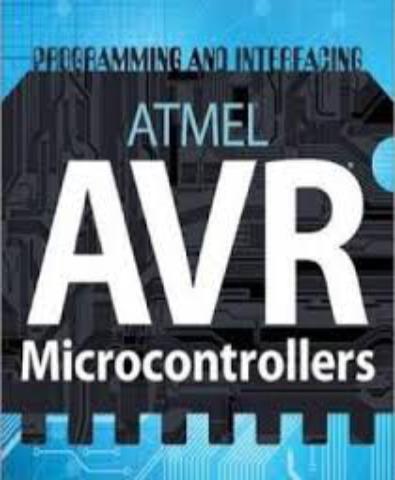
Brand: atamel
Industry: Medical